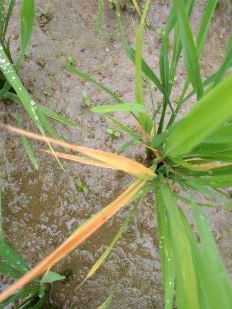
Disease: Tungro